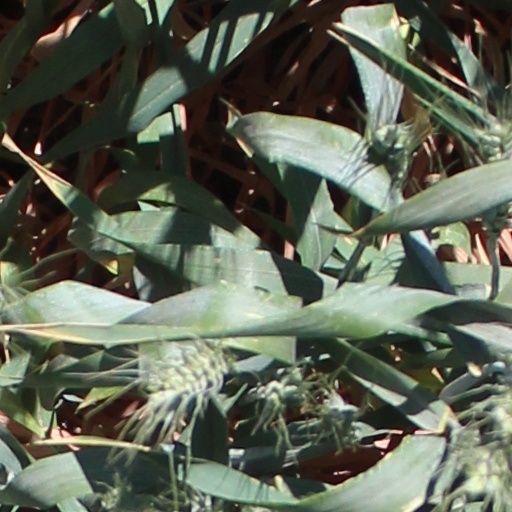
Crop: wheat